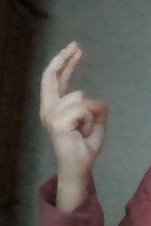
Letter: zay